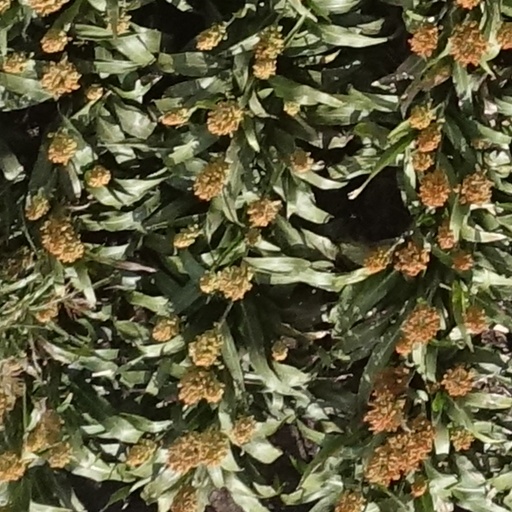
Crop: sorghum